Heath (given name)

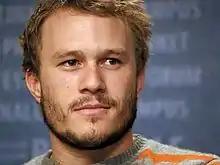
Australian actor Heath Ledger (1979–2008).

Heath is a primarily masculine given name derived from the Old English word "hǣþ", or "heath". The name is a transferred use of the surname.